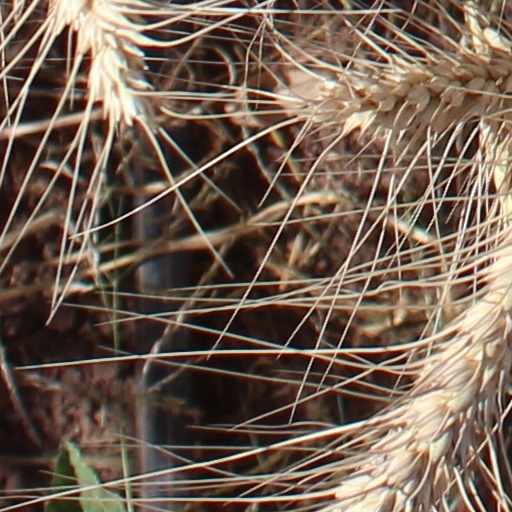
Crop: wheat